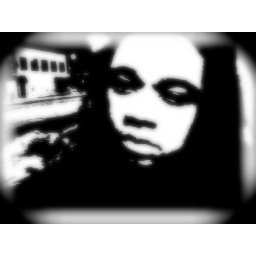
Now all I need is a girl in a skirtto run down the street behind me with a stick and a hoop.